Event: Nepal Earthquake
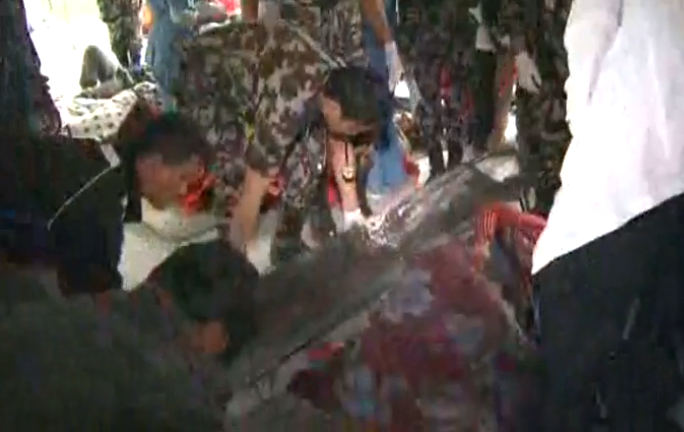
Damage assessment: no_damage